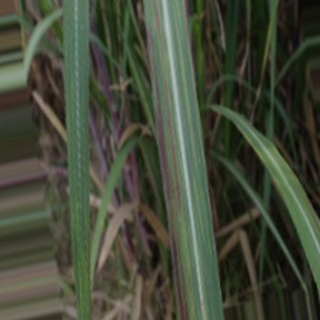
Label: sugarcane_bacterial_blight